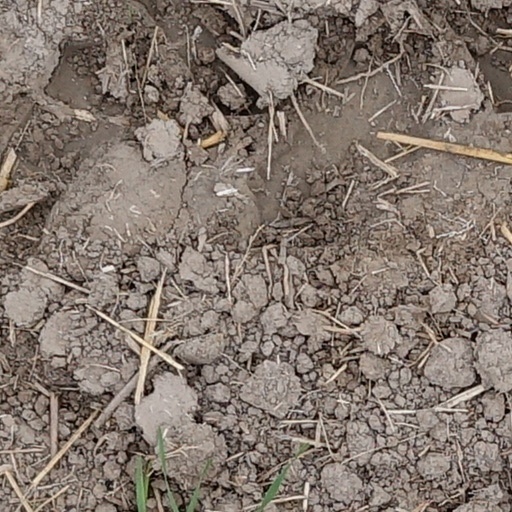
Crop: wheat